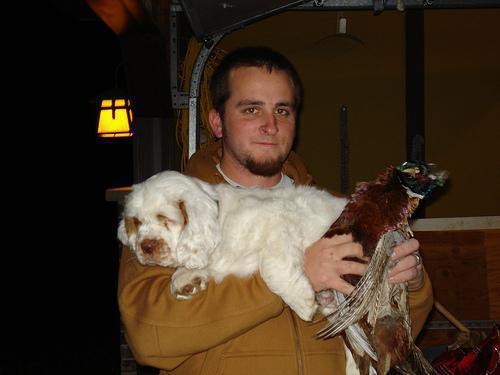
clumber